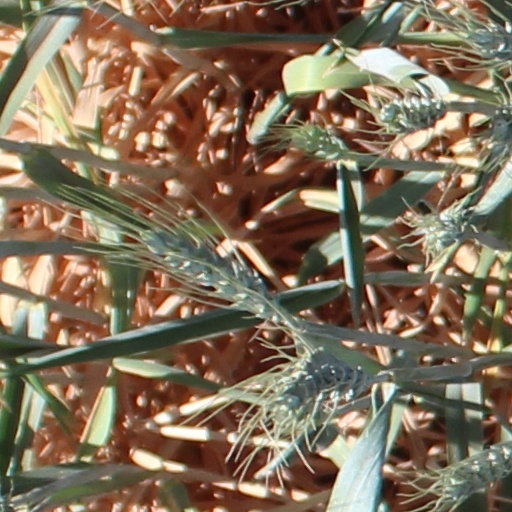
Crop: wheat